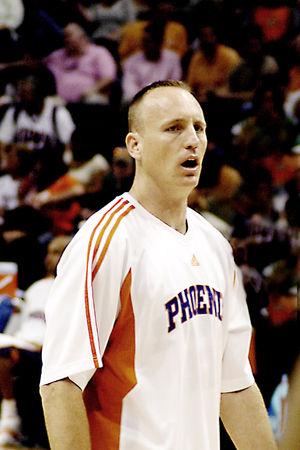
Eric Piatkowski, né le 30 septembre 1970, à Steubenville, dans l'Ohio, est un ancien joueur américain de basket-ball. Il évoluait au poste d'ailier.